Marcelo Rangel

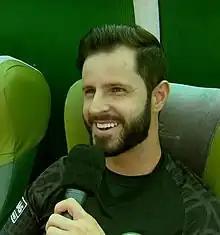
Rangel in 2021

Marcelo Rangel Rosa (born 17 May 1988) is a Brazilian professional footballer who plays as a goalkeeper for Remo.